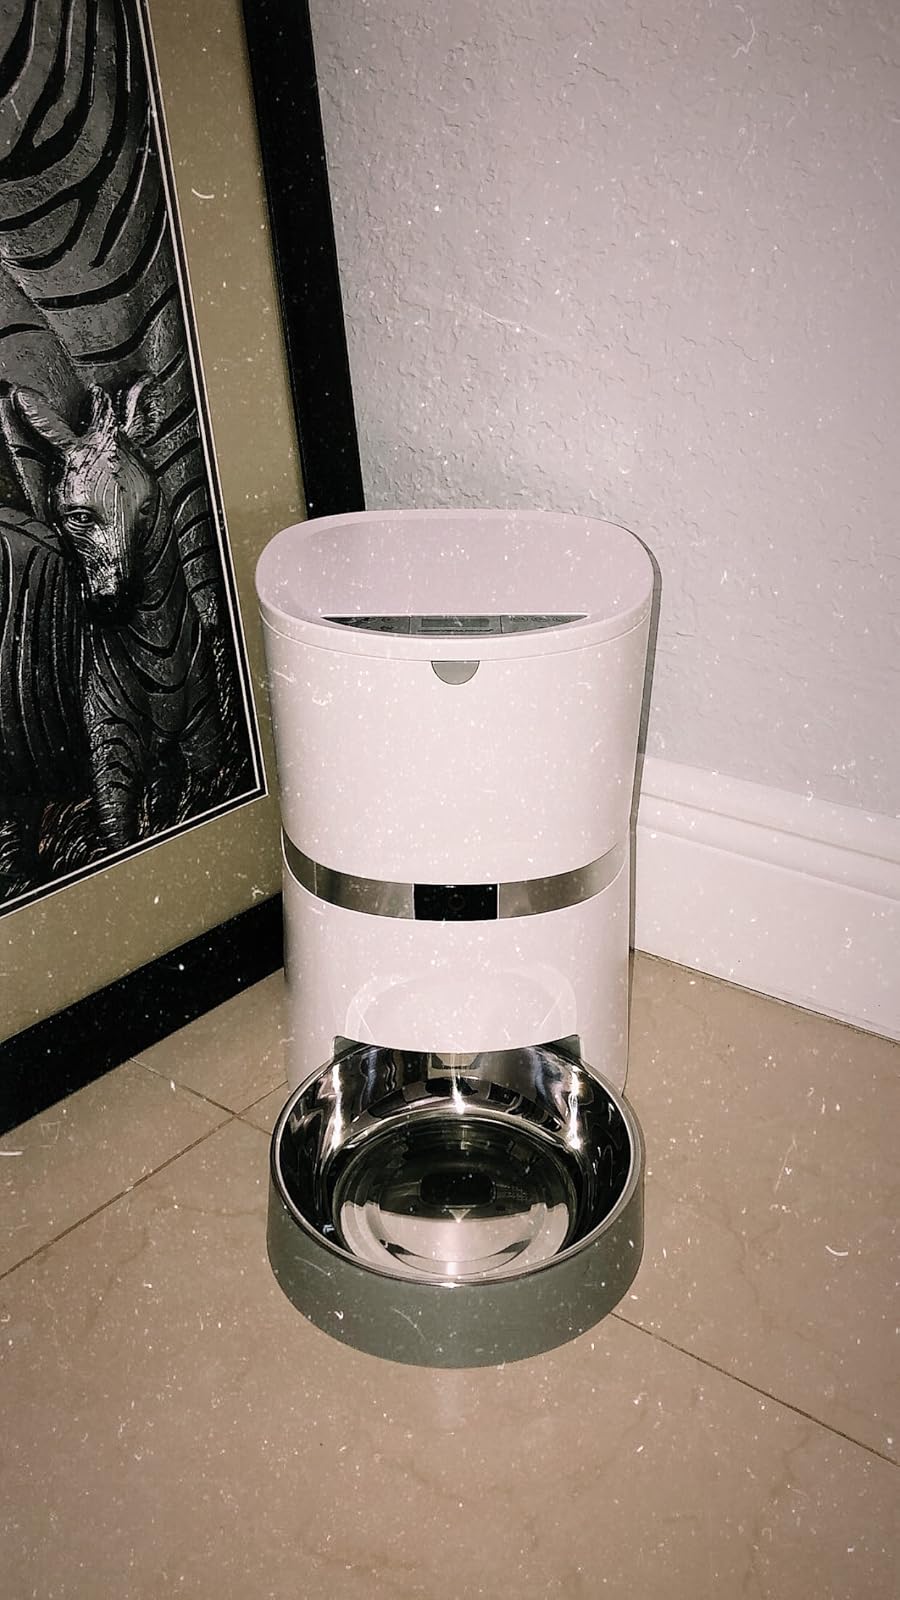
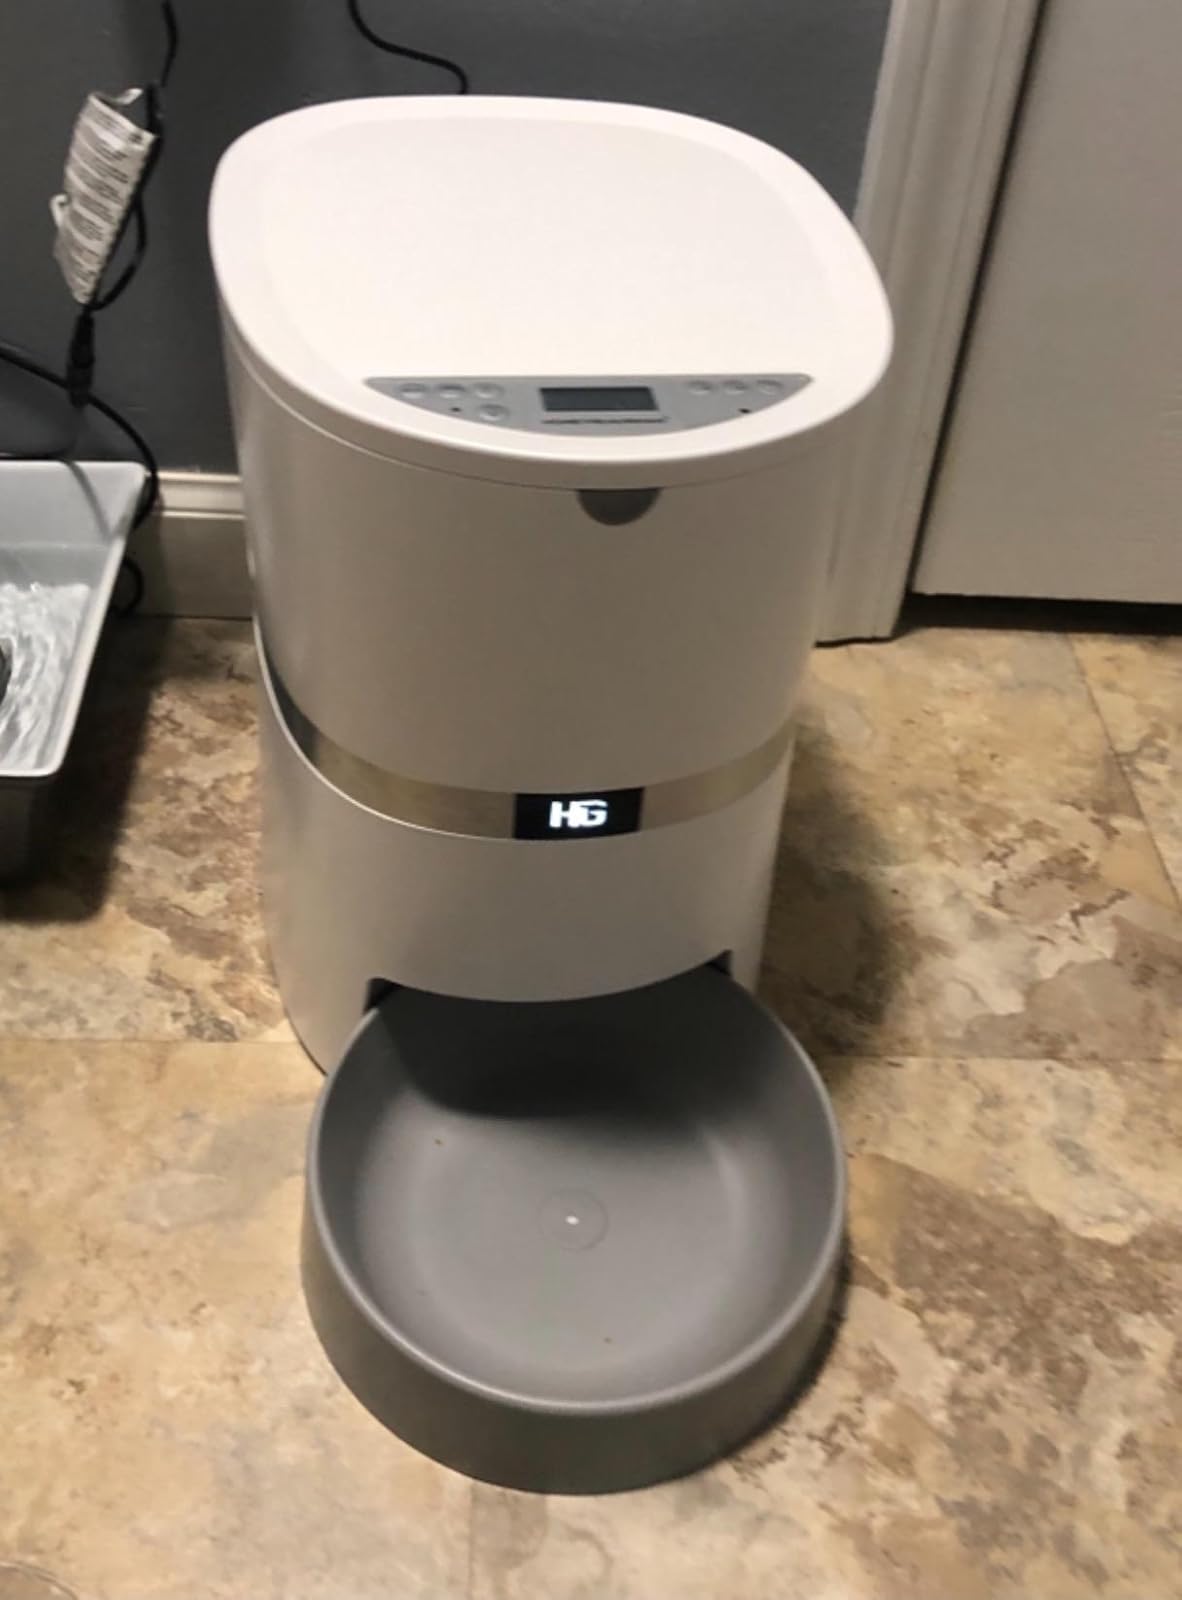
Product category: items_feeder
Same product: yes